Perry Mason syndrome

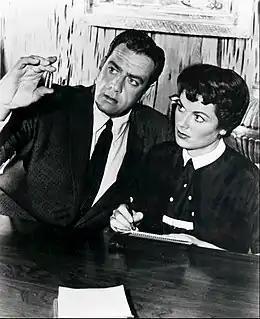
Raymond Burr and Barbara Hale as Perry Mason and Della Street from the television series "Perry Mason"

The Perry Mason syndrome is the manner in which the television crime drama "Perry Mason" (1957–1966) may have affected perceptions of the United States legal system among defendants and jurors.